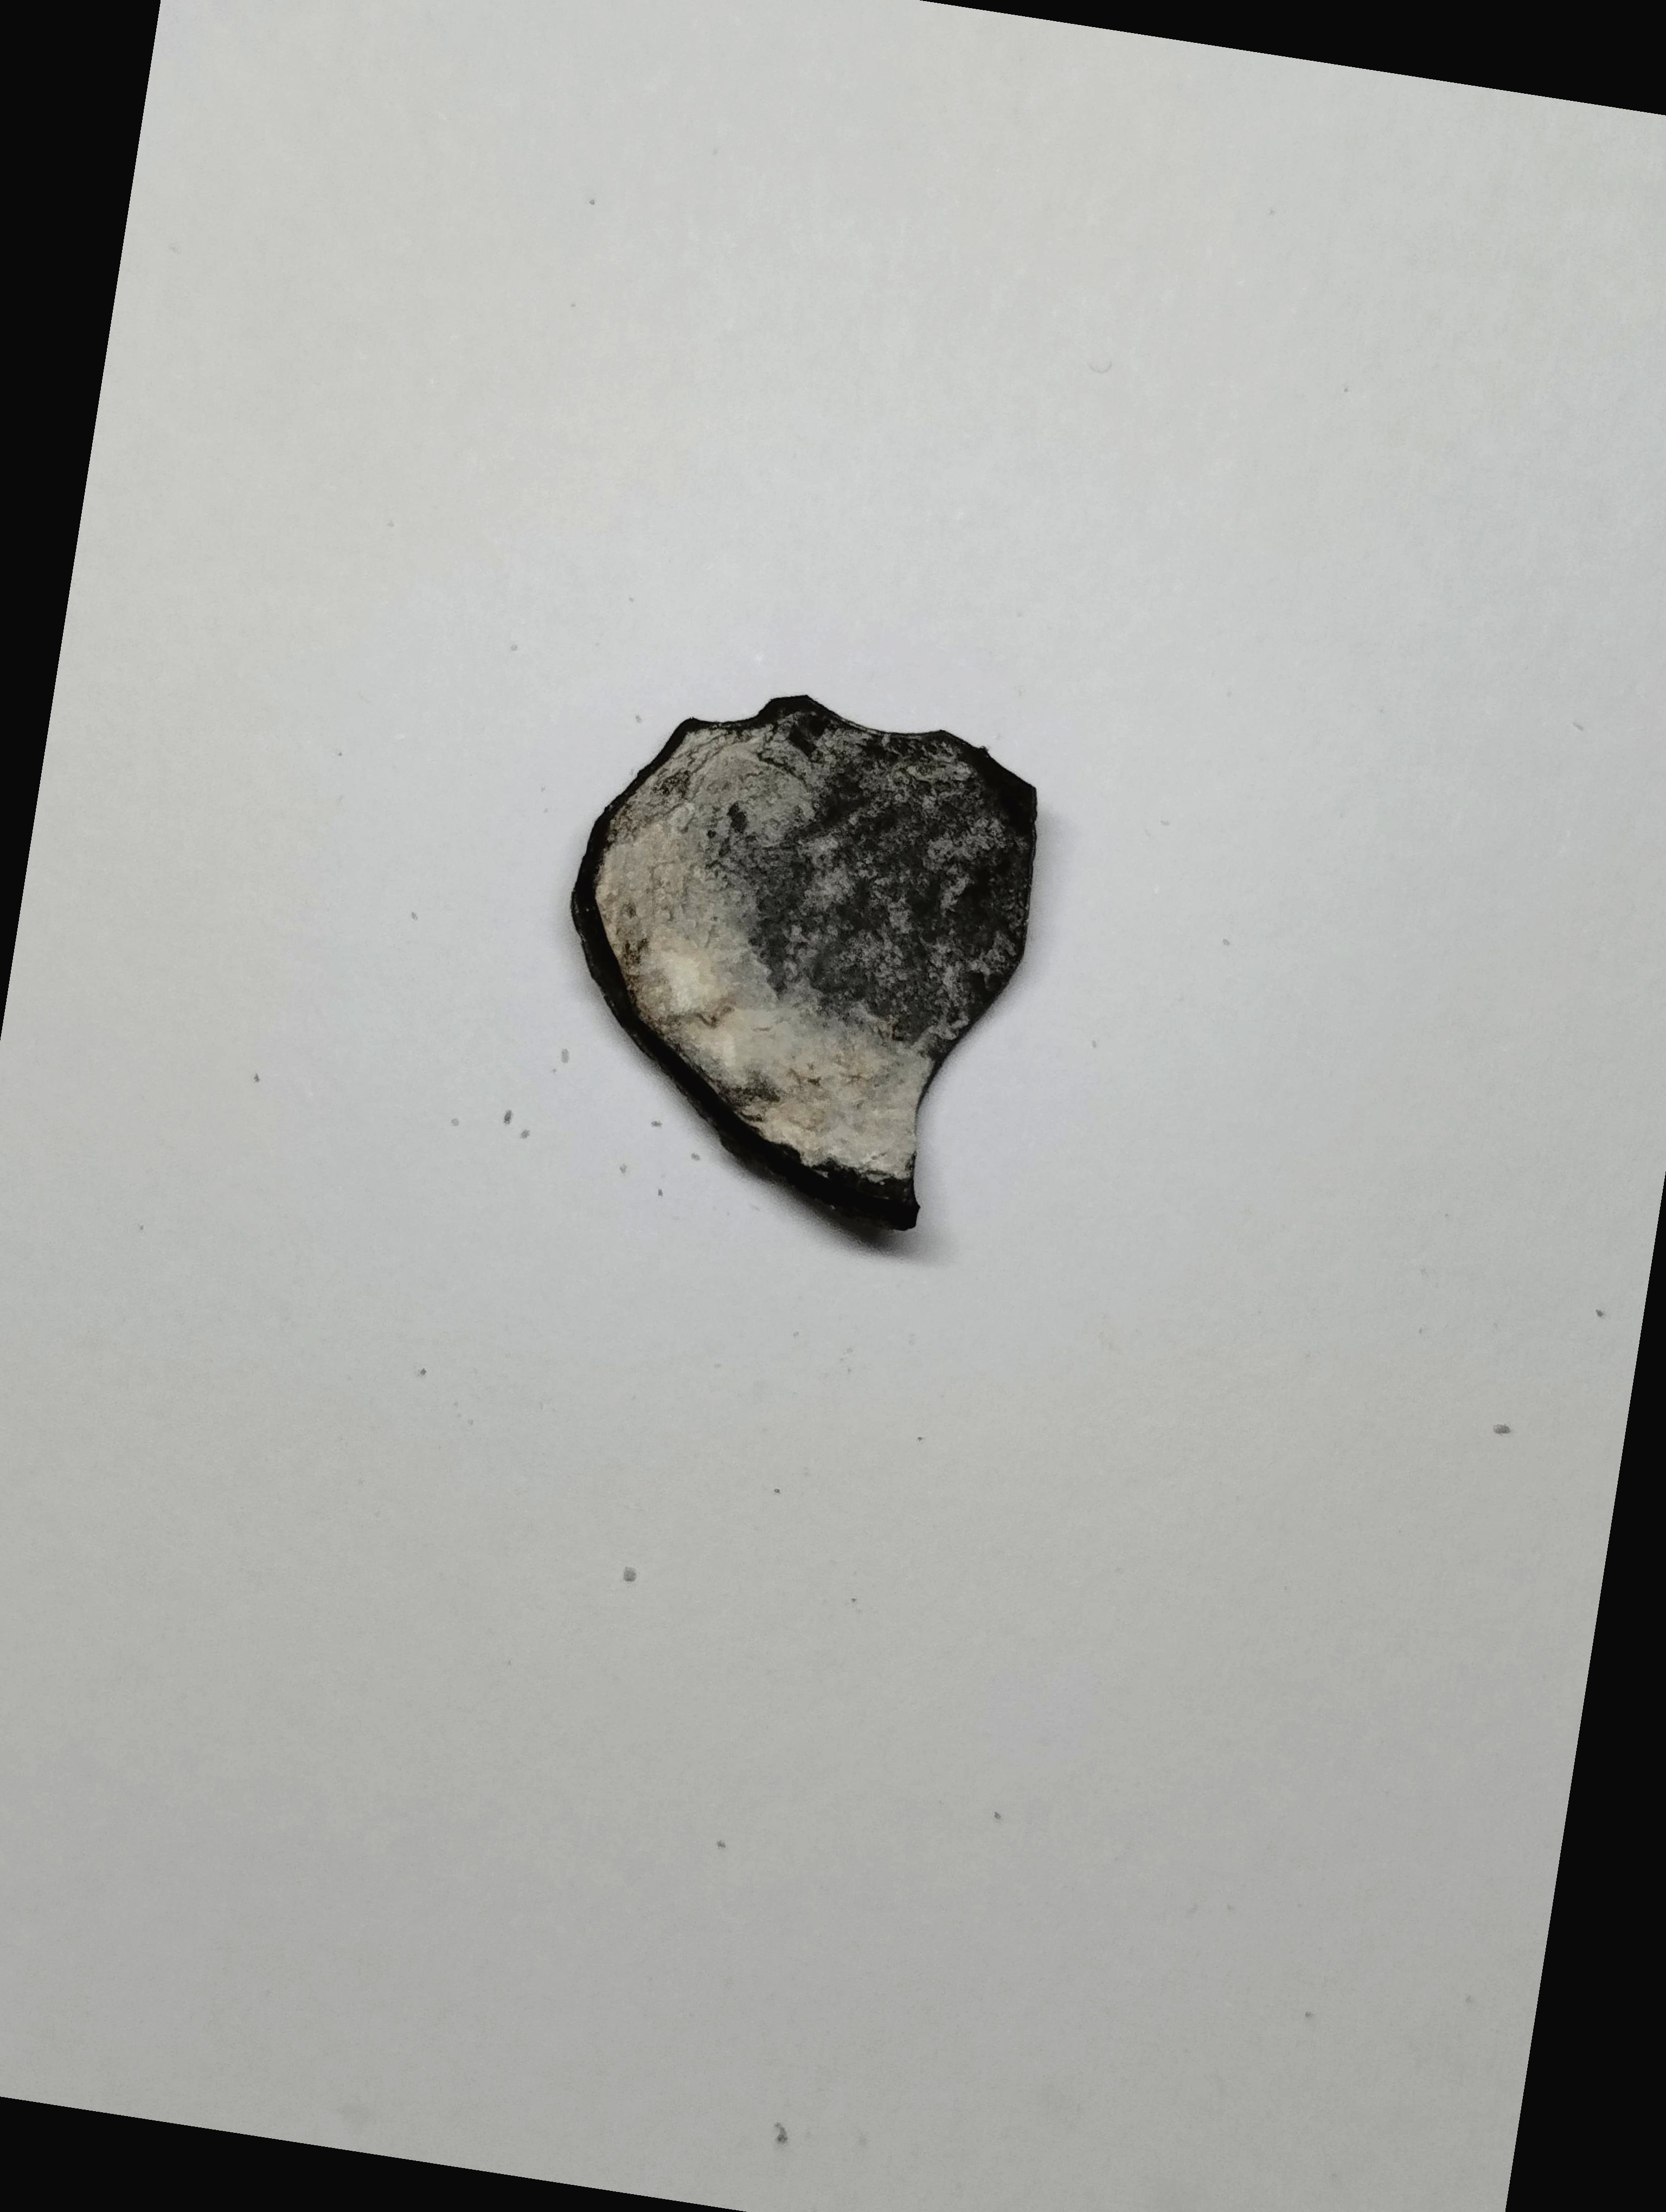
Label: rusak (damaged seed)